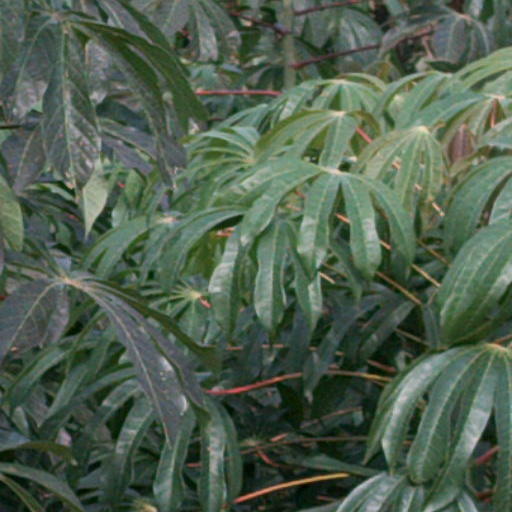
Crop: cassava